Plainfield, Illinois

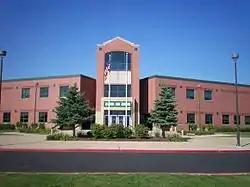
Plainfield Central High School

In the mid-1800s, the business district of Plainfield consisted of wood-framed buildings of all shapes and sizes, yet between 1-2 stories high, and commonly had projecting awnings of wood and metal, along with either false fronted, horizontal wood cornices or large display windows. There were wood plank sidewalks that were elevated 2 ft above the dirt roads on a limestone foundation. The last wood-framed building constructed on Lockport St. was in 1869, and the first masonry buildings constructed along Lockport St. were in 1865, and the post 1870 masonry buildings introduced a new commercial look where common design themes began to integrate the buildings together; including: identical floor and roof lines, cast iron storefronts with larger windows, operable canvas awnings, stamped metal cornices, etc.